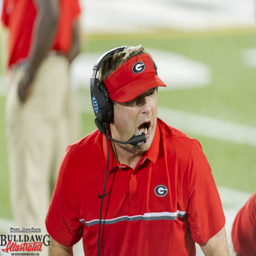
coach coaching his players during the game